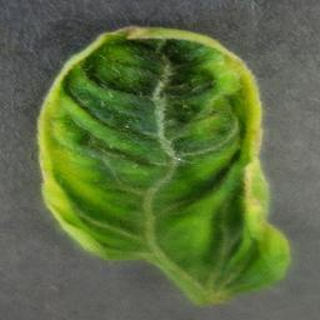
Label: tomato_yellow_leaf_curl_virus